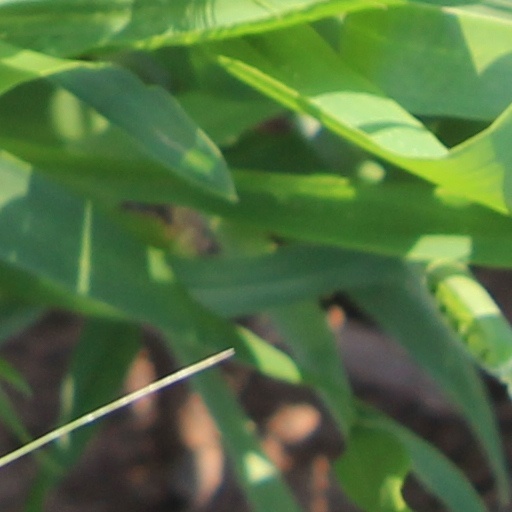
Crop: wheat